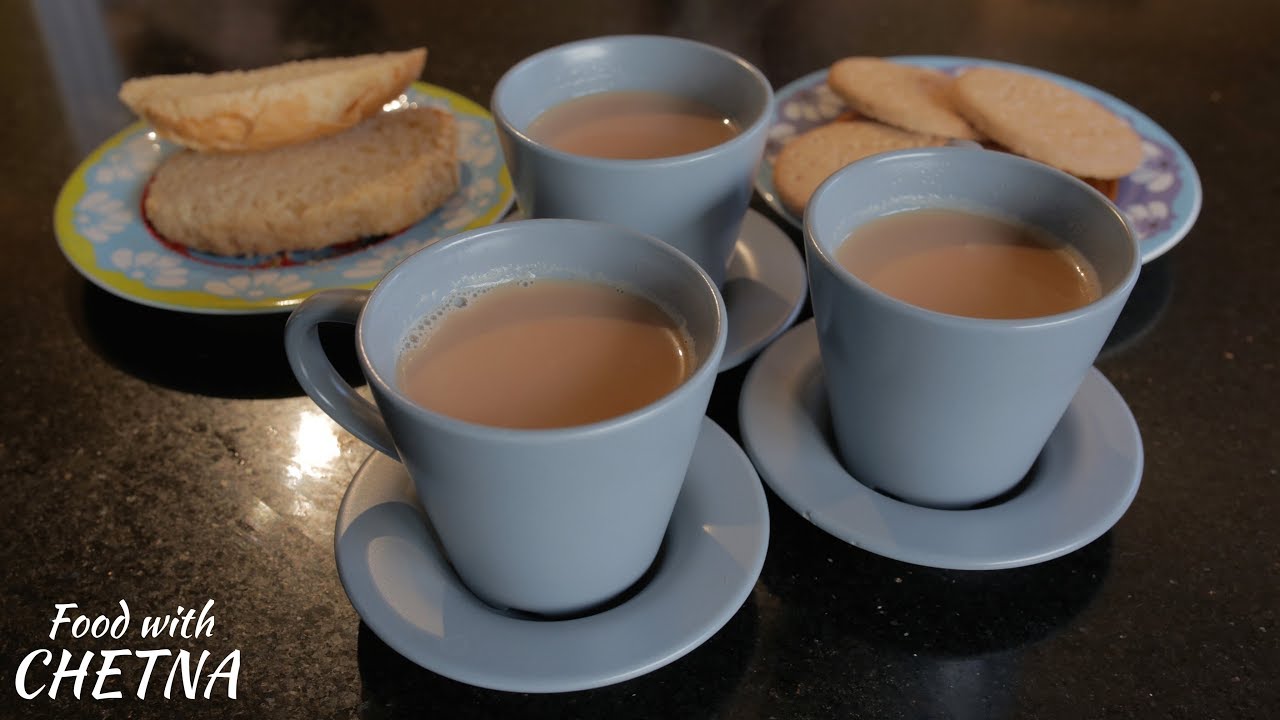
Dish: chai